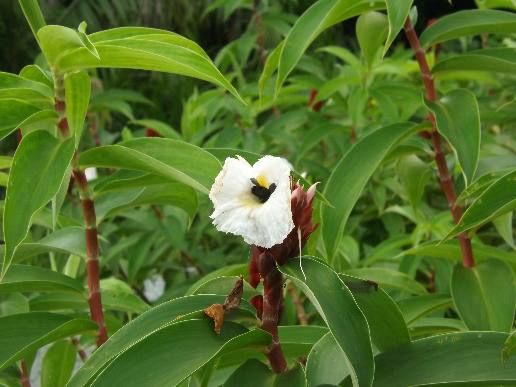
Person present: No